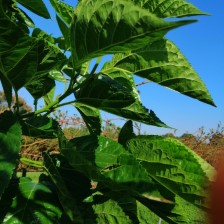
Variety: BlackOodTurkey